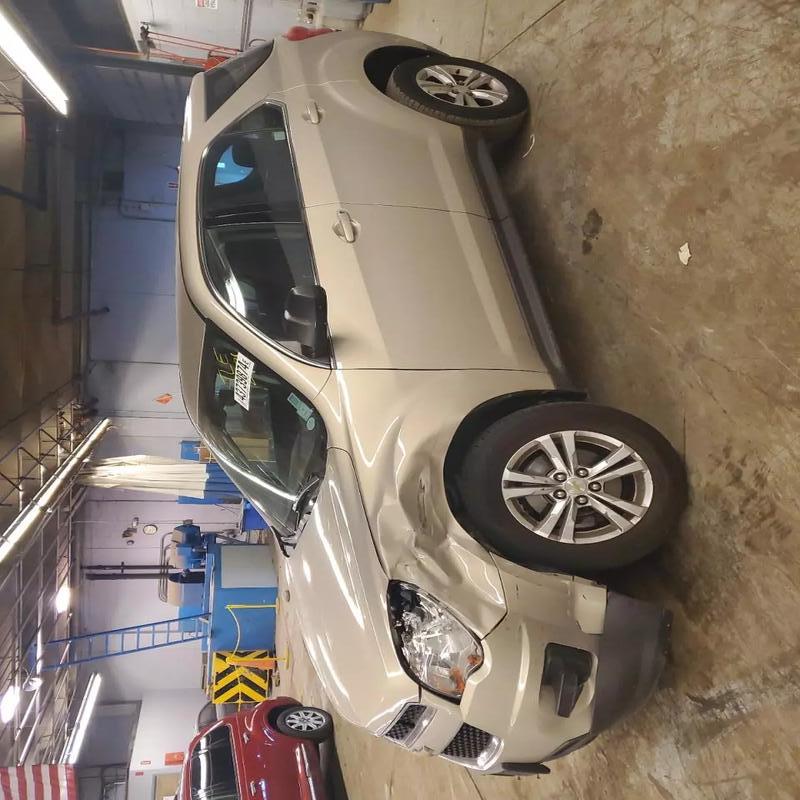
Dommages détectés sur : pare-choc avant, feu avant droit, capot, aile avant gauche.
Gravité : majeur